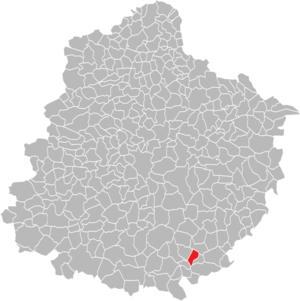
Localisation de la commune de Château-du-Loir dans la Sarthe.
Château-du-Loir est une ancienne commune française, située dans le département de la Sarthe en région Pays de la Loire, peuplée de 4 614 habitants les Castéloriens. Elle fait partie de la commune nouvelle Montval-sur-Loir.